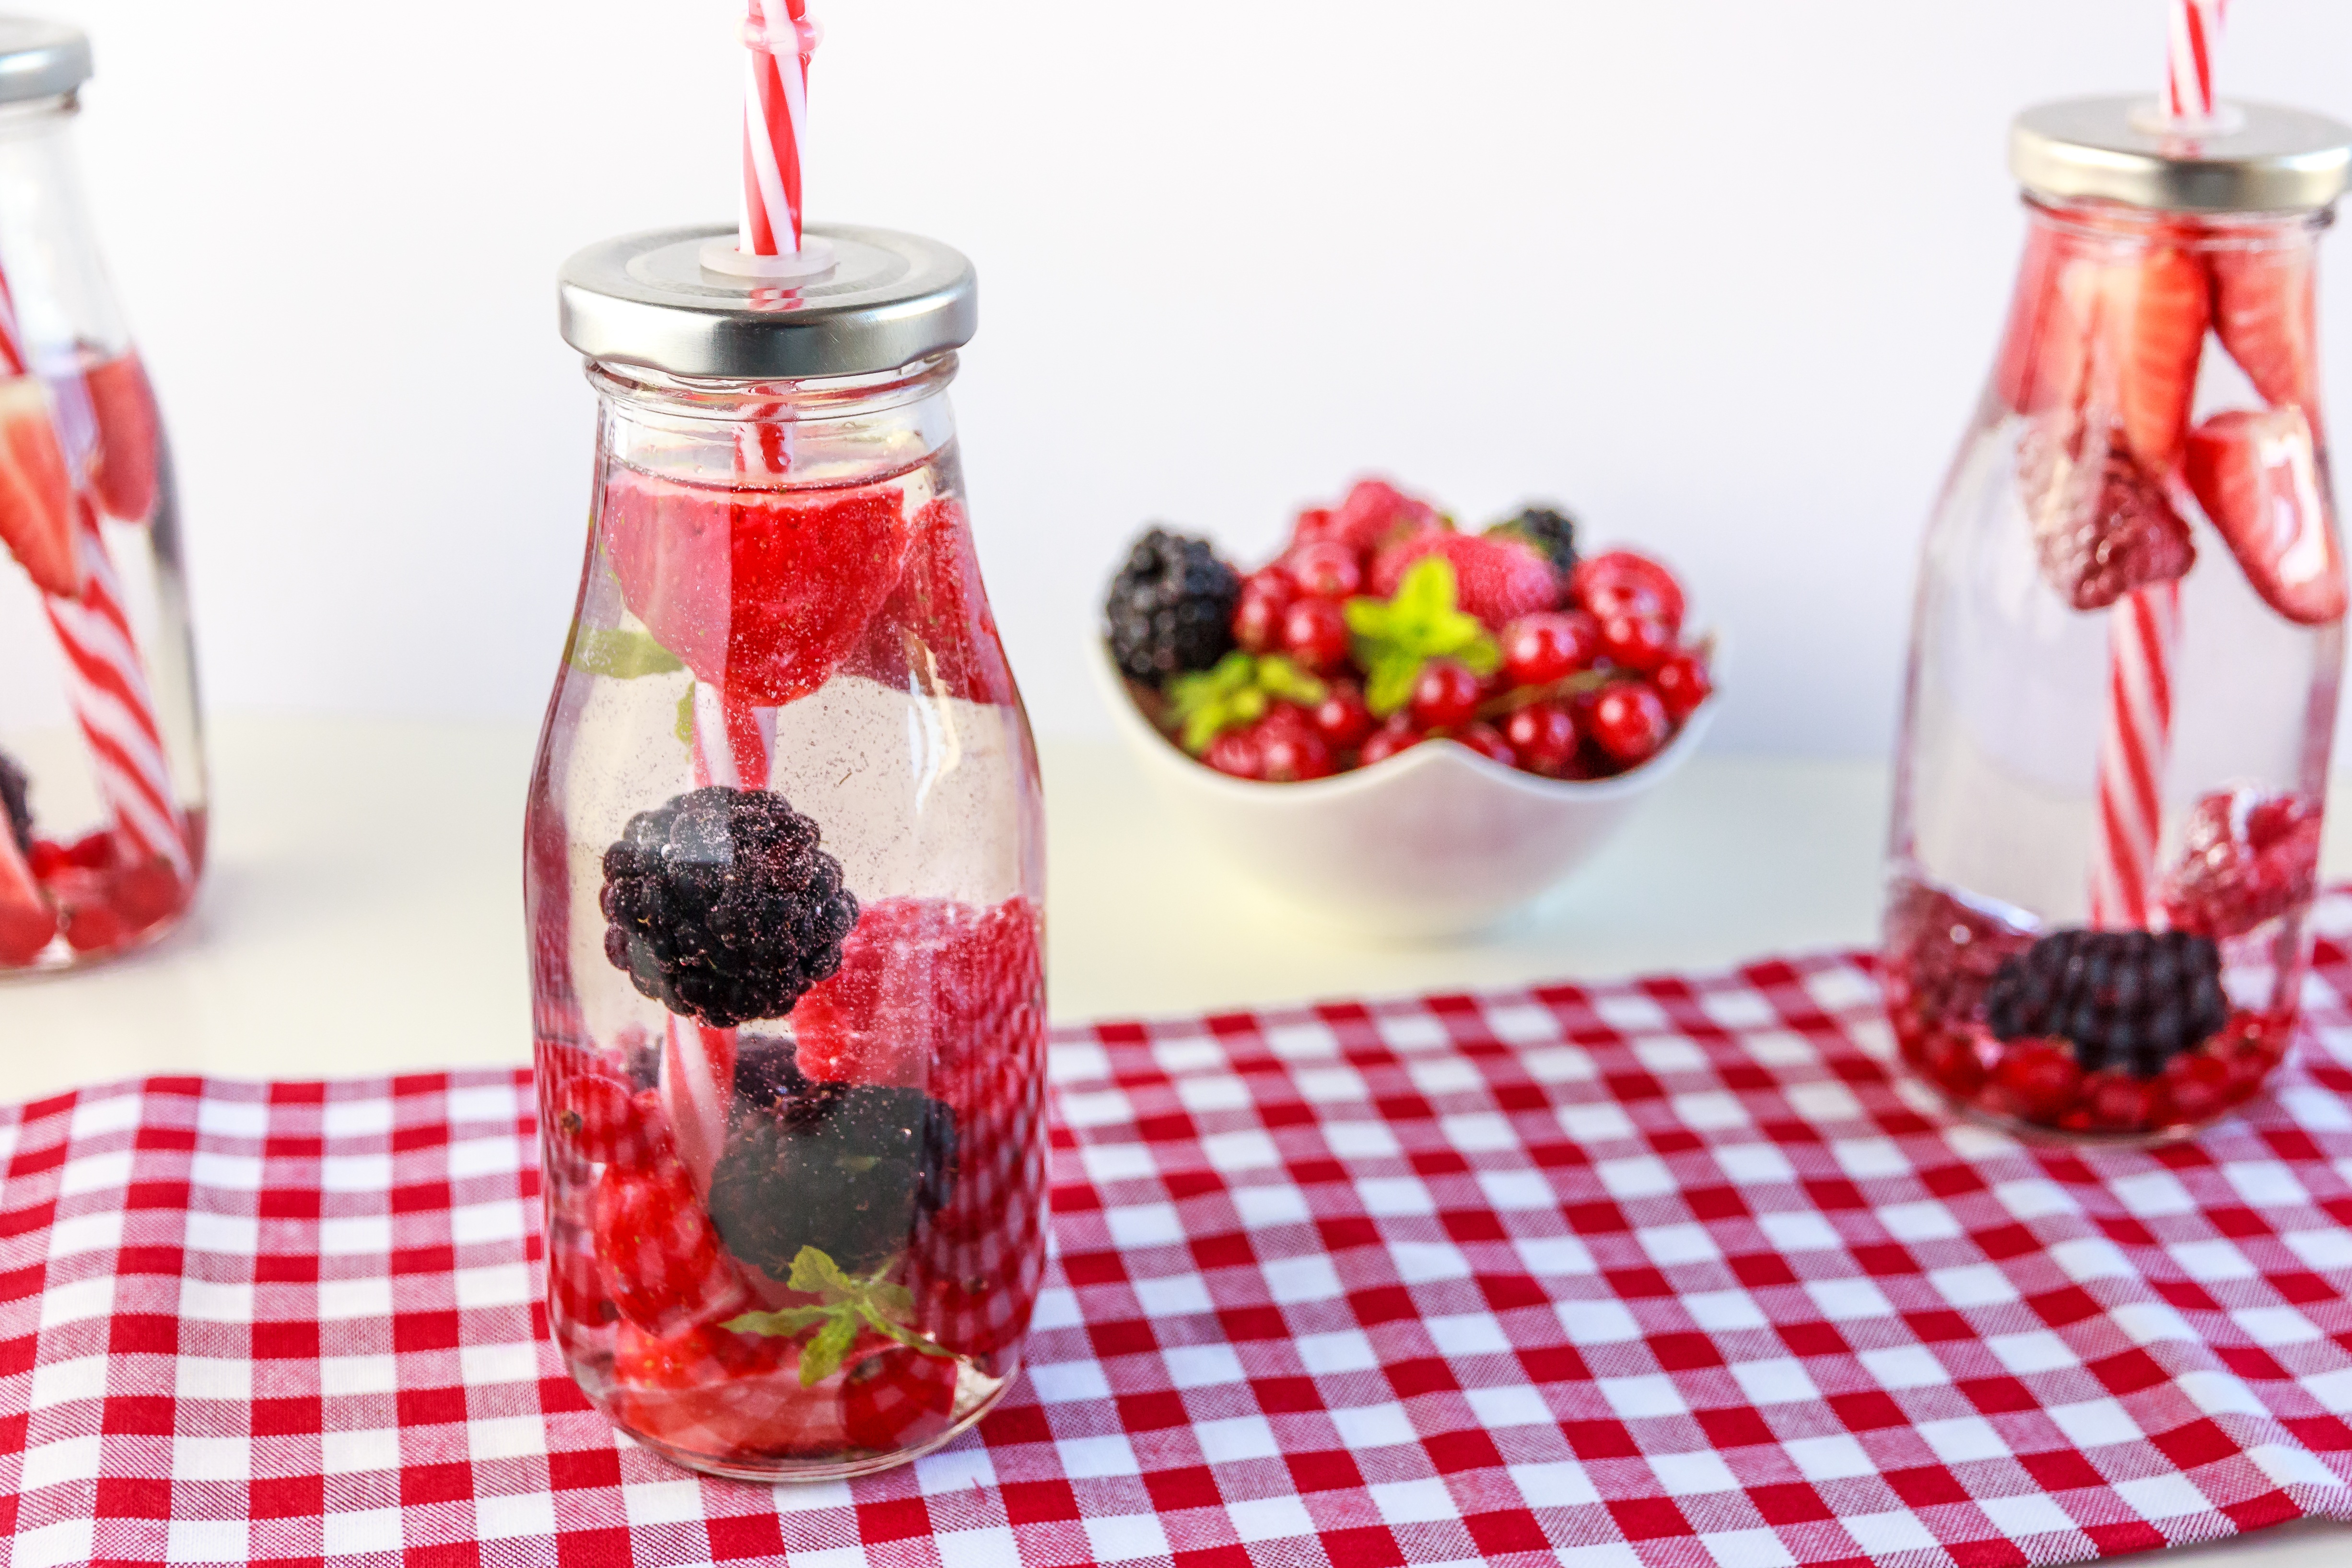
water, liquid, plant, raspberry, fruit, berry, summer, meal, food, red, produce, drink, healthy, mint, strawberry, straws, berries, raspberries, refreshment, strawberries, frisch, beverages, blackberries, erfrischungsgetr nk, currants, power drink